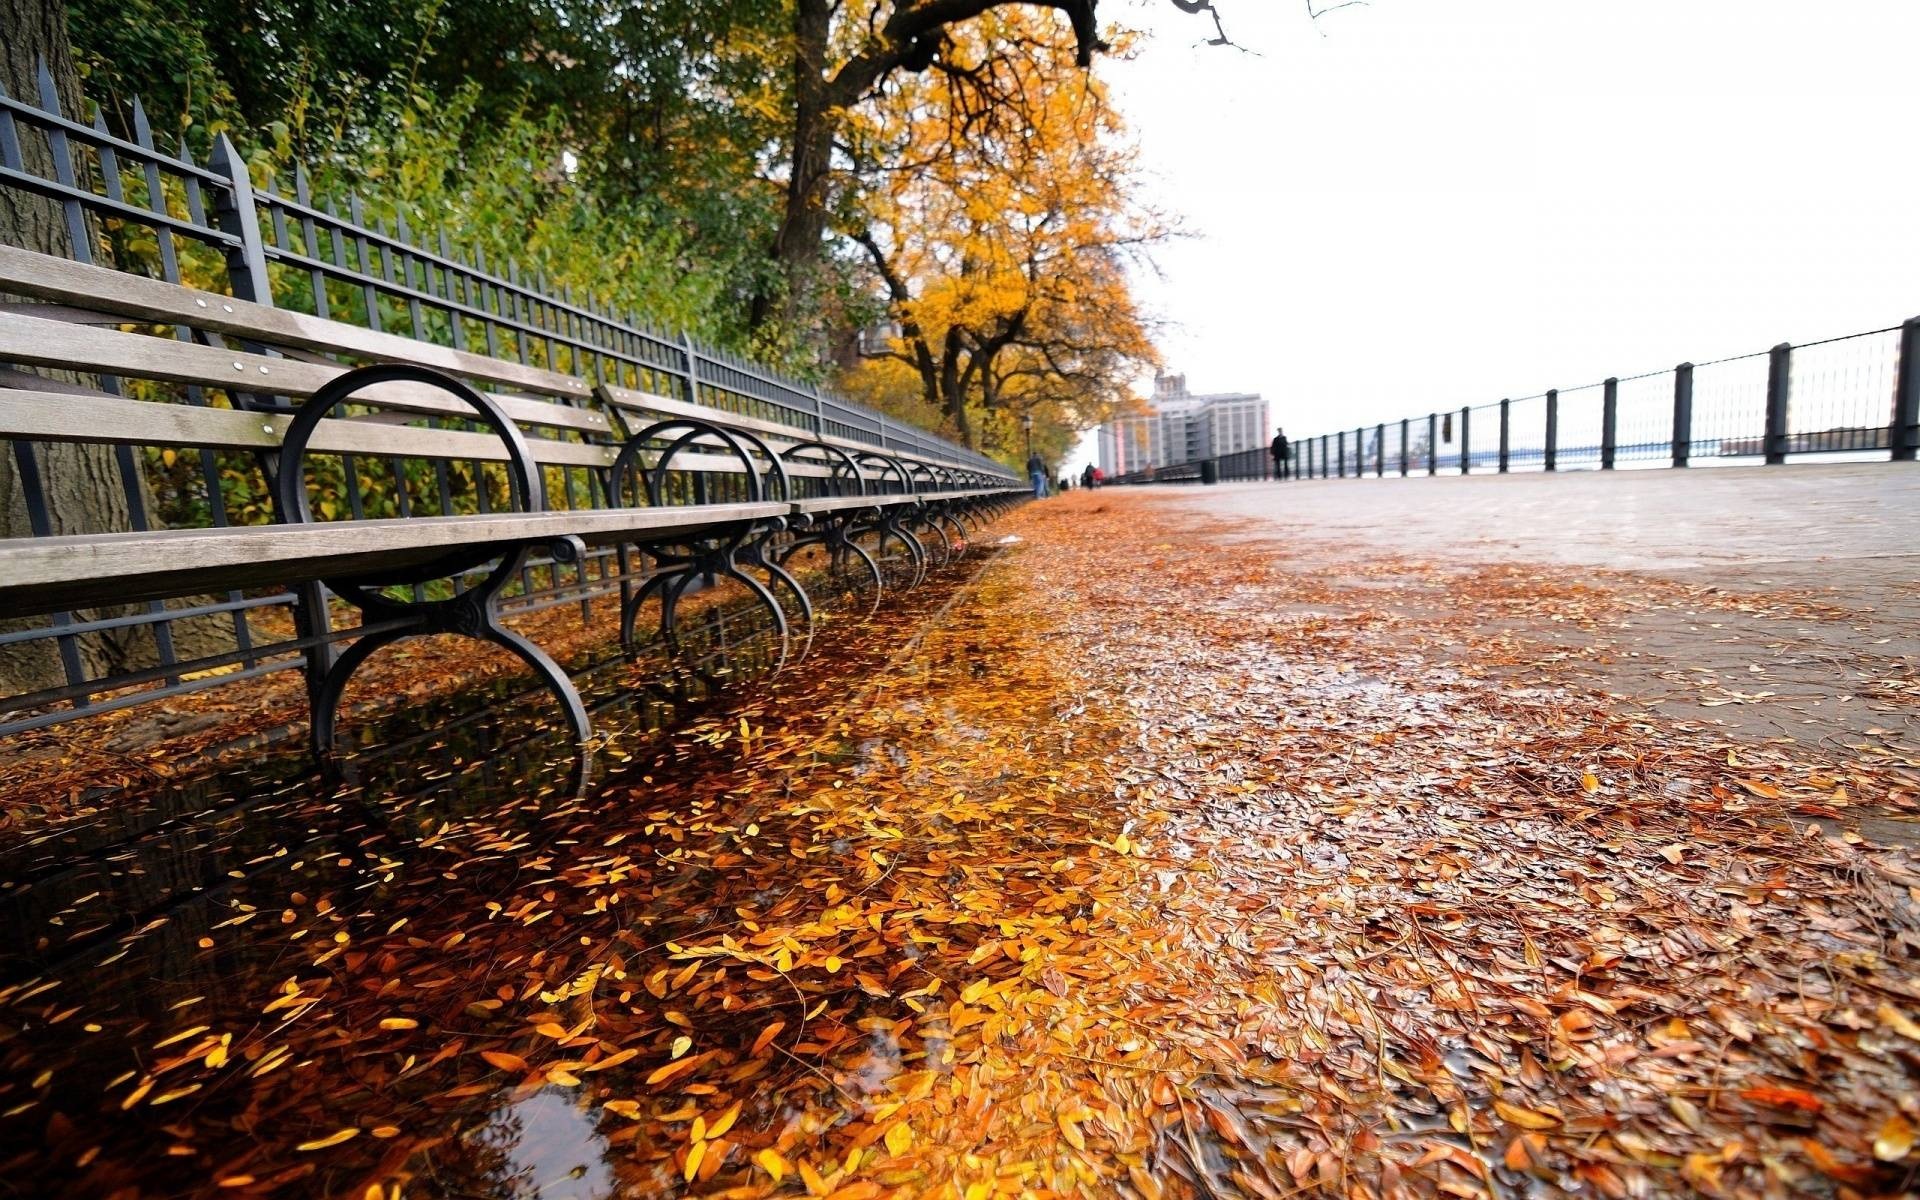
tree, nature, sky, track, bridge, skyline, morning, leaf, fall, lake, building, city, urban, new york, manhattan, walkway, cityscape, transport, red, nyc, autumn, park, landmark, lane, season, waterway, leaves, outside, york, october